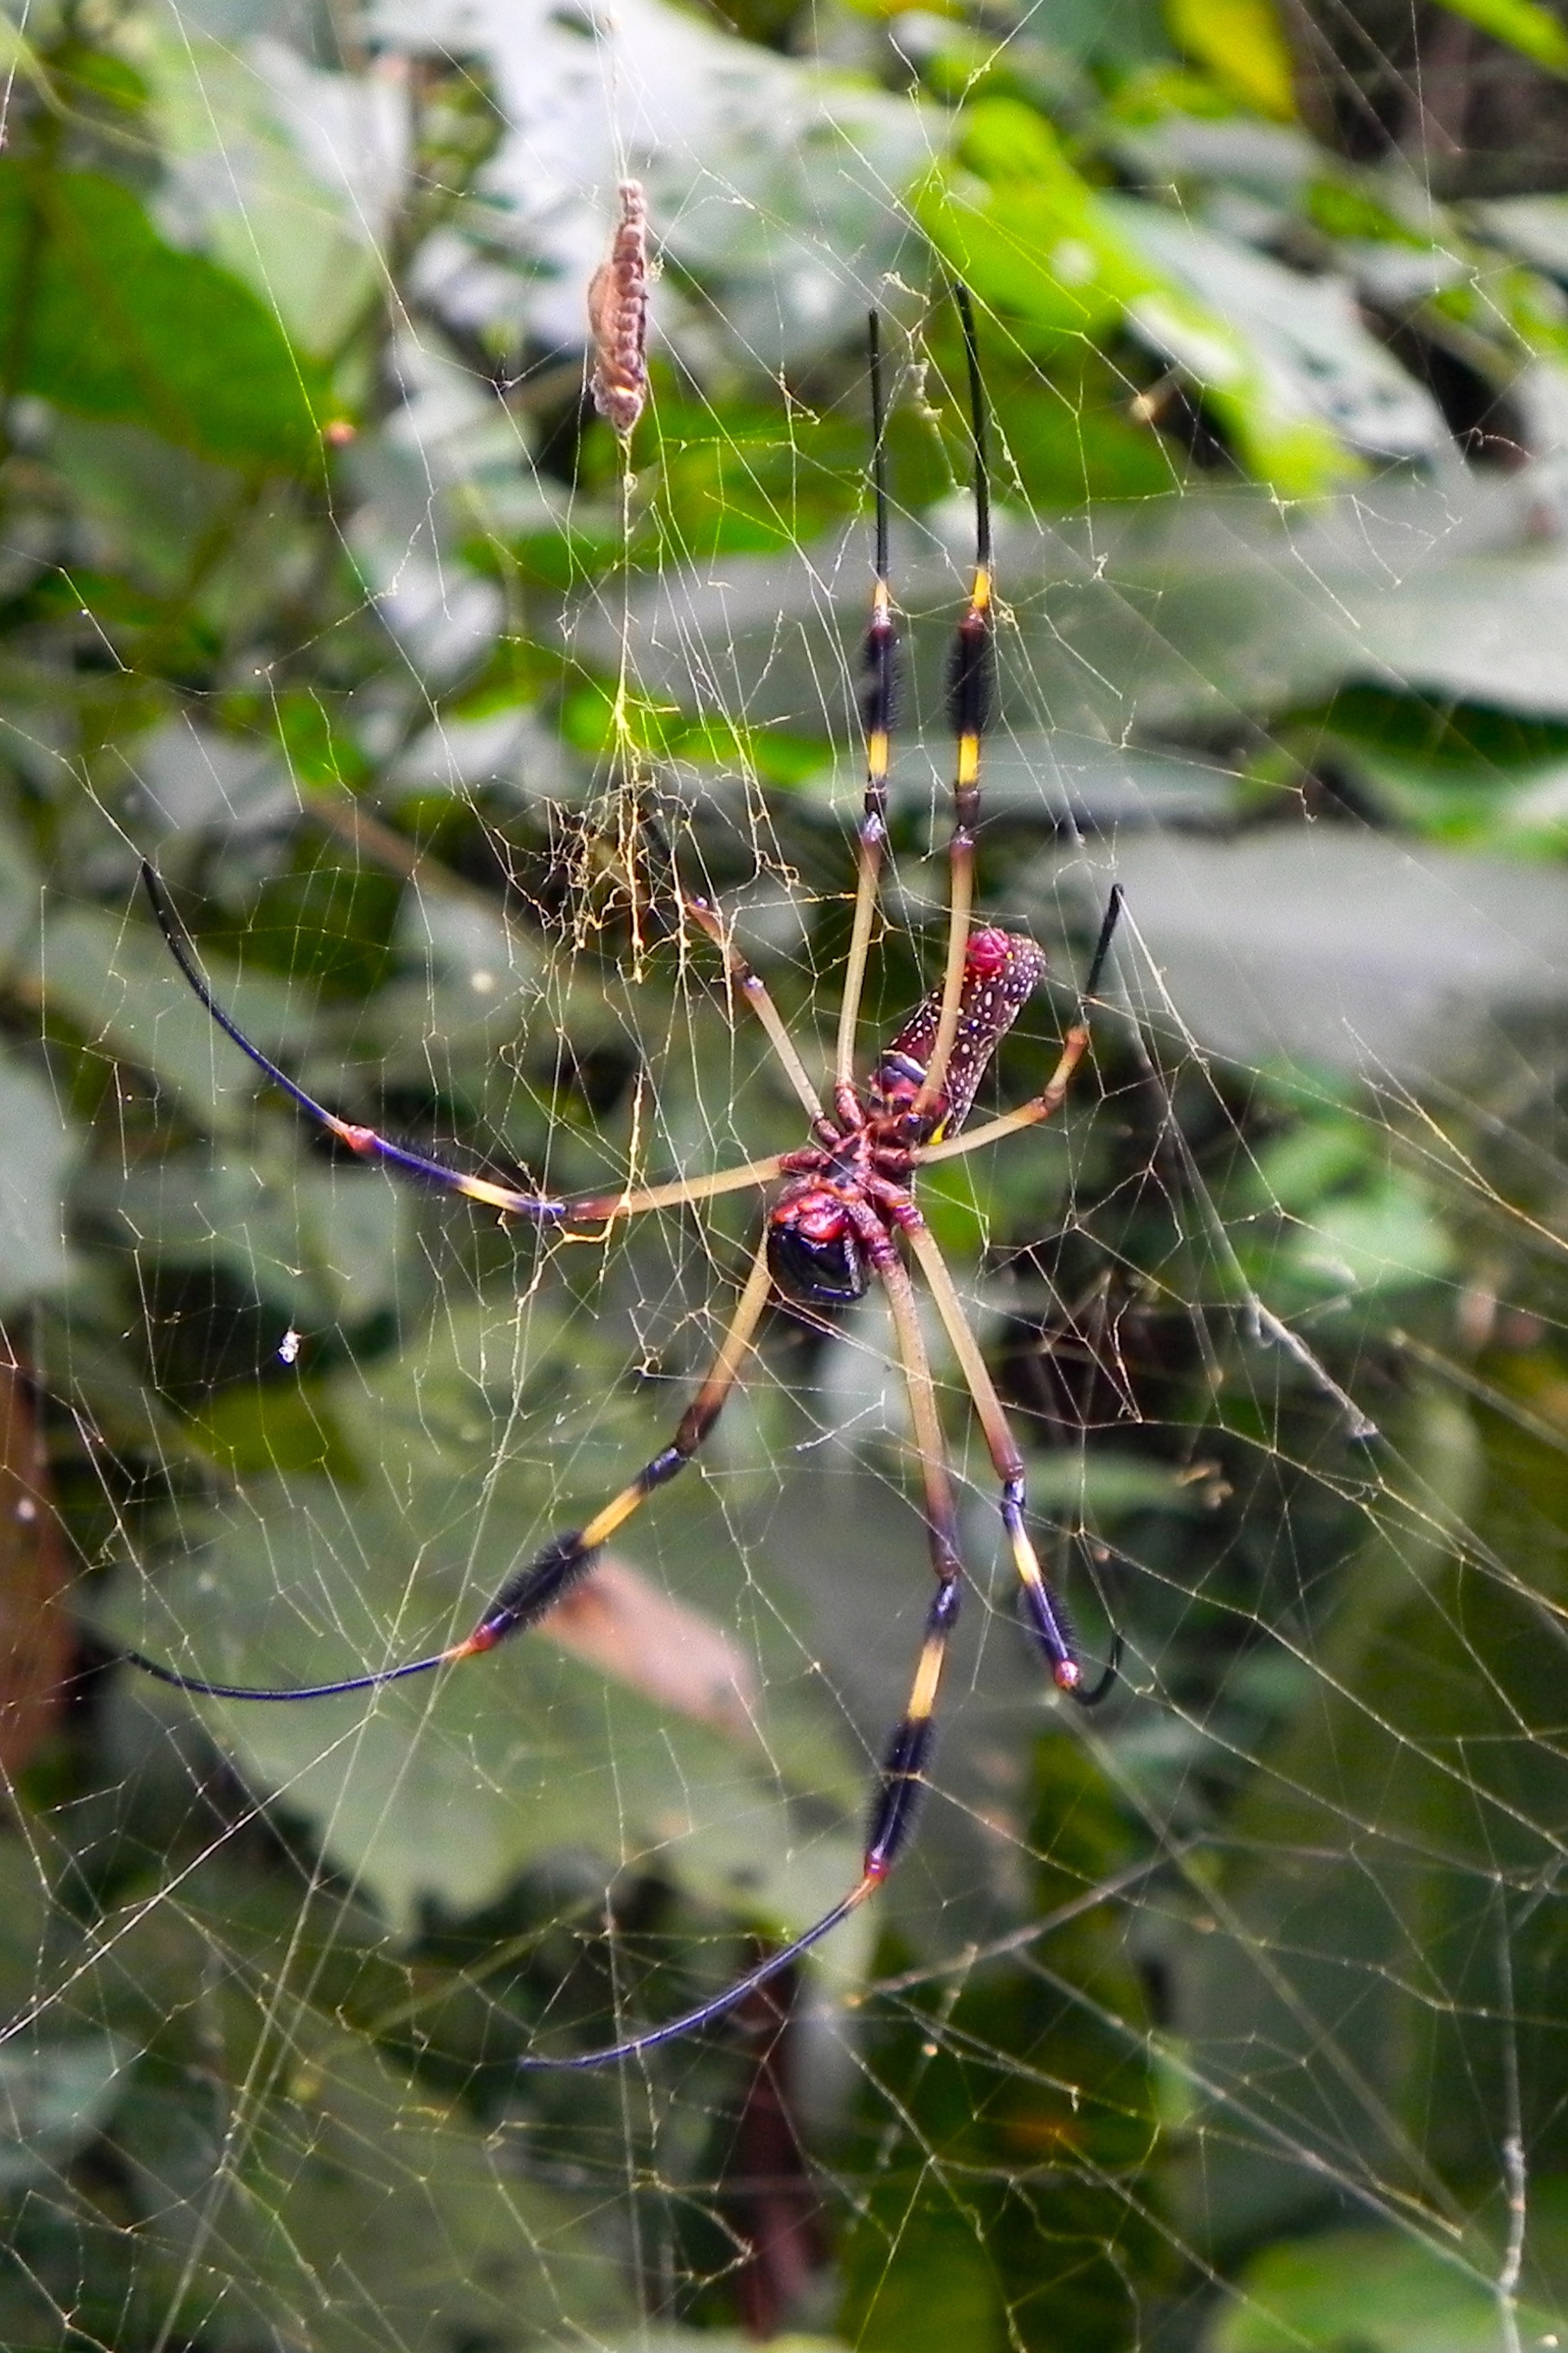
nature, flower, wildlife, green, botany, fauna, material, invertebrate, spider web, close up, spider, rainforest, arachnid, argiope, canvas, macro photography, arthropod, european garden spider, araneus, orb weaver spider, yellow garden spider